Shinoridate

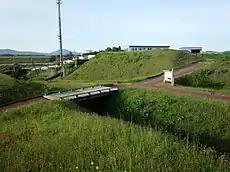
Moat and earthen wall of Shinoridate

Shinoridate is located some to the east of the center of Hakodate, along a stretch of coast with many good natural harbours. A short distance inland from Shinori Fishing Port, with the mouth of the Shinori River to the west, the gently sloping site overlooks the Tsugaru Strait and Shimokita Peninsula, with views also towards Mount Hakodate.